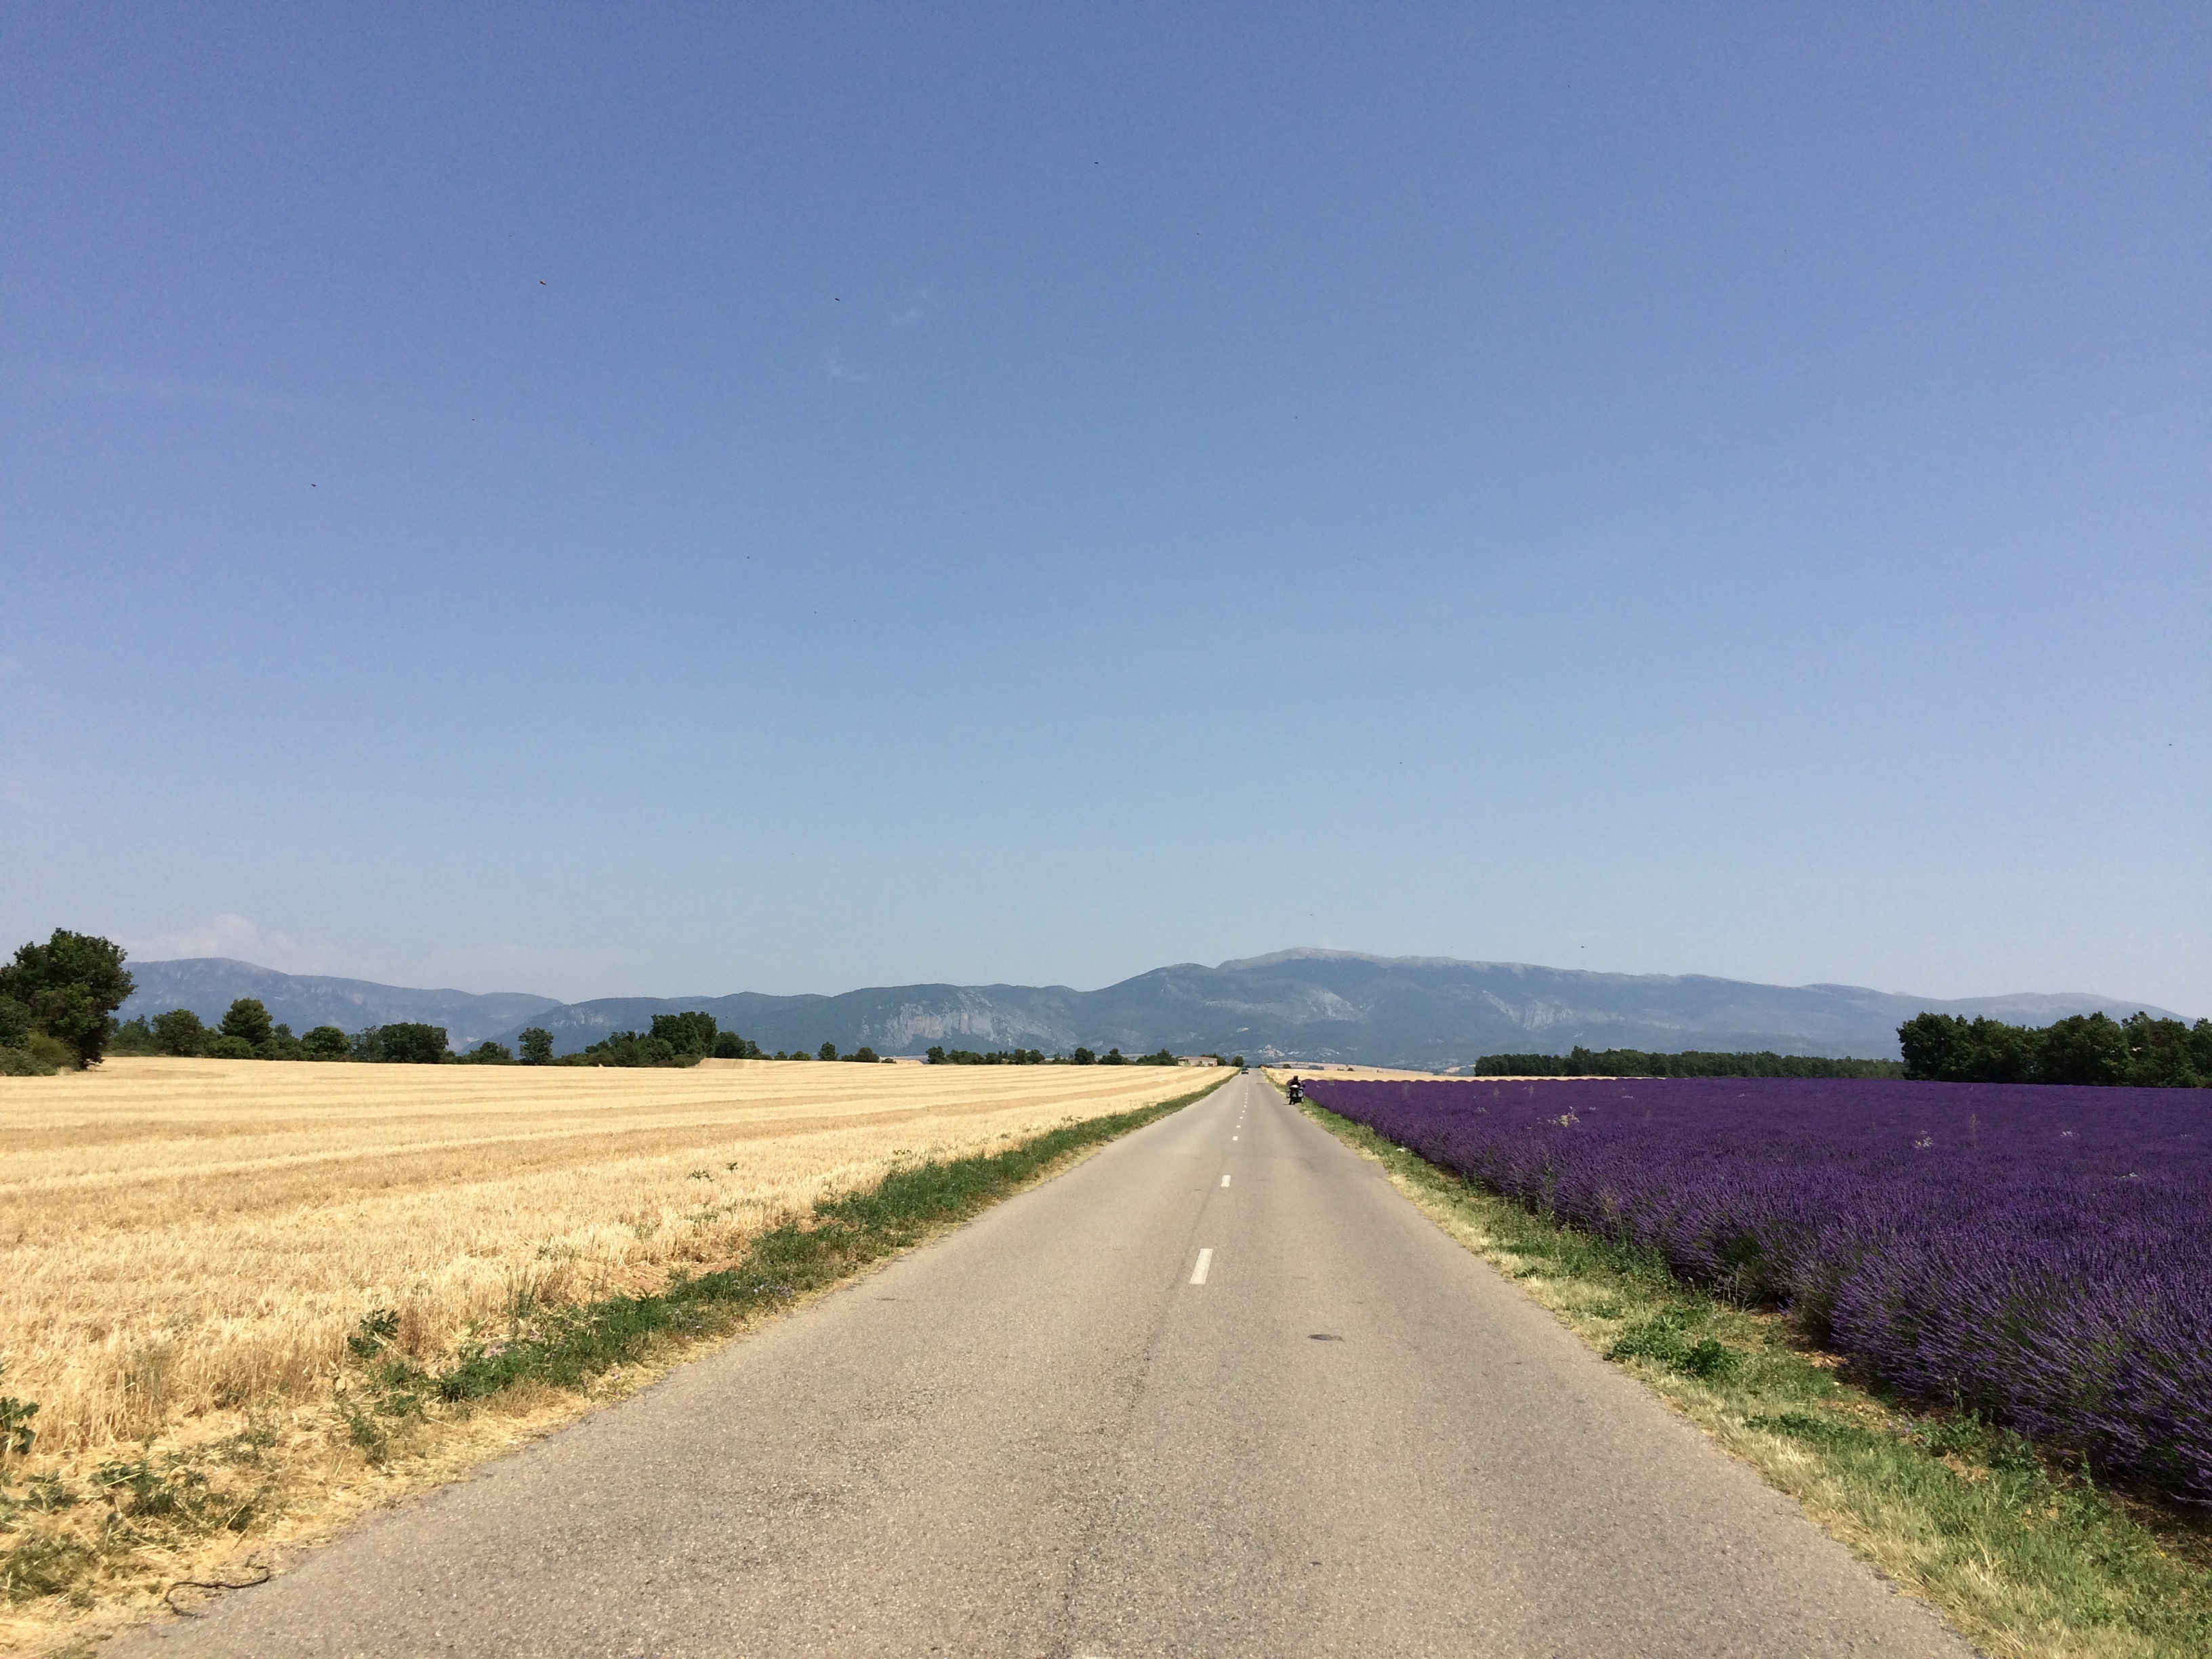
landscape, nature, horizon, road, field, farm, wheat, prairie, highway, asphalt, dirt road, drive, soil, agriculture, lavender, plain, road trip, grassland, infrastructure, plateau, ecosystem, steppe, rural area, grass family, controlled access highway